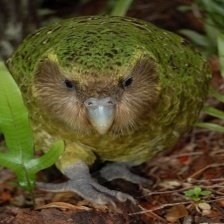
Species: KAKAPO
Scientific name: STRIGOPS HABROPTILUS